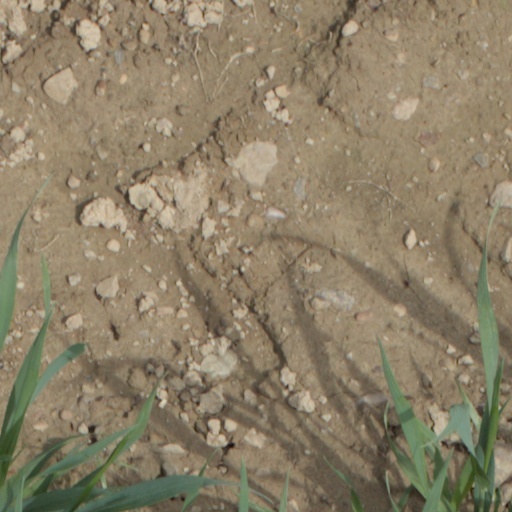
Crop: wheat